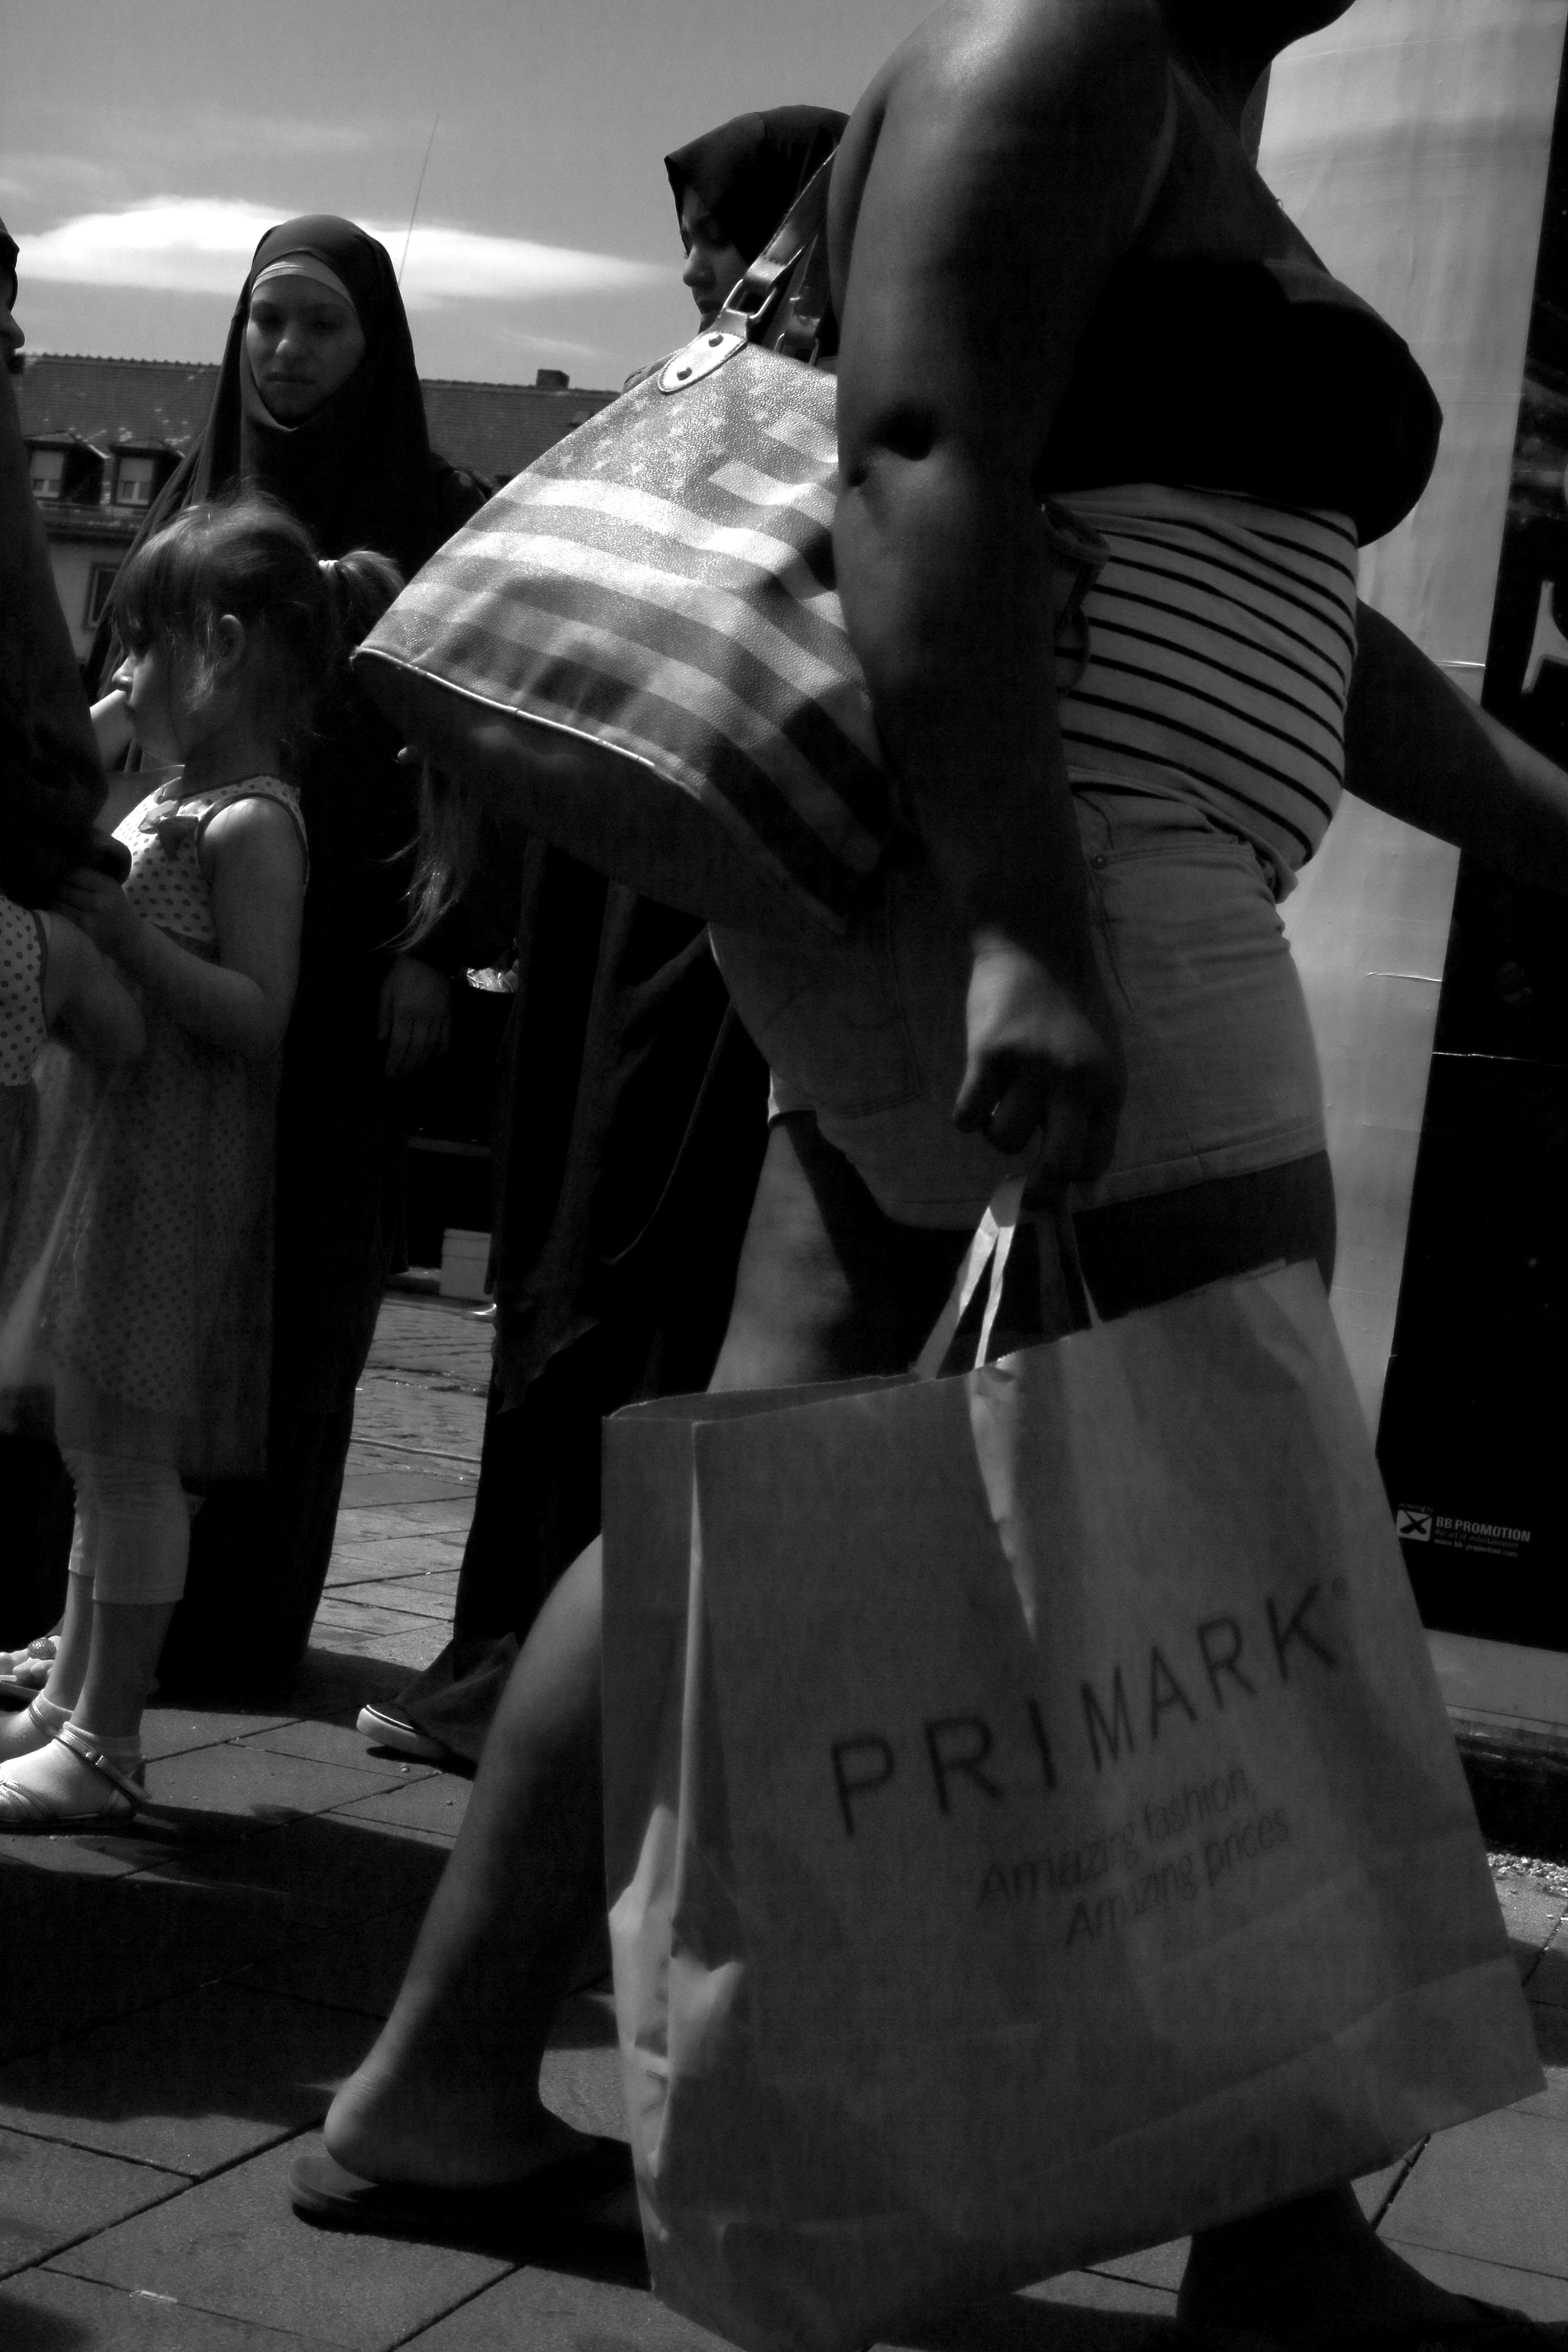
outdoor, person, black and white, people, white, street, photography, town, city, urban, photo, europe, portrait, sitting, black, monochrome, world, streetphotography, flickr, bw, blackandwhite, blackwhite, candid, creativecommons, moments, stadt, public, photograph, europa, germany, deutschland, alemania, allemagne, foto, fotografie, sw, schwarzweiss, schwarzweis, schnappschuss, streetscene, snap, leica, summicron, moment, germania, einfarbig, leute, strasenszene, strassenszene, persons, personen, strassenfotografie, strase, unposed, strasenfotografie, mannheim, kurpfalz, badenwurtemberg, st dtisch, portr t, badenw rttemberg, interaction, monochrome photography, film noir, human positions